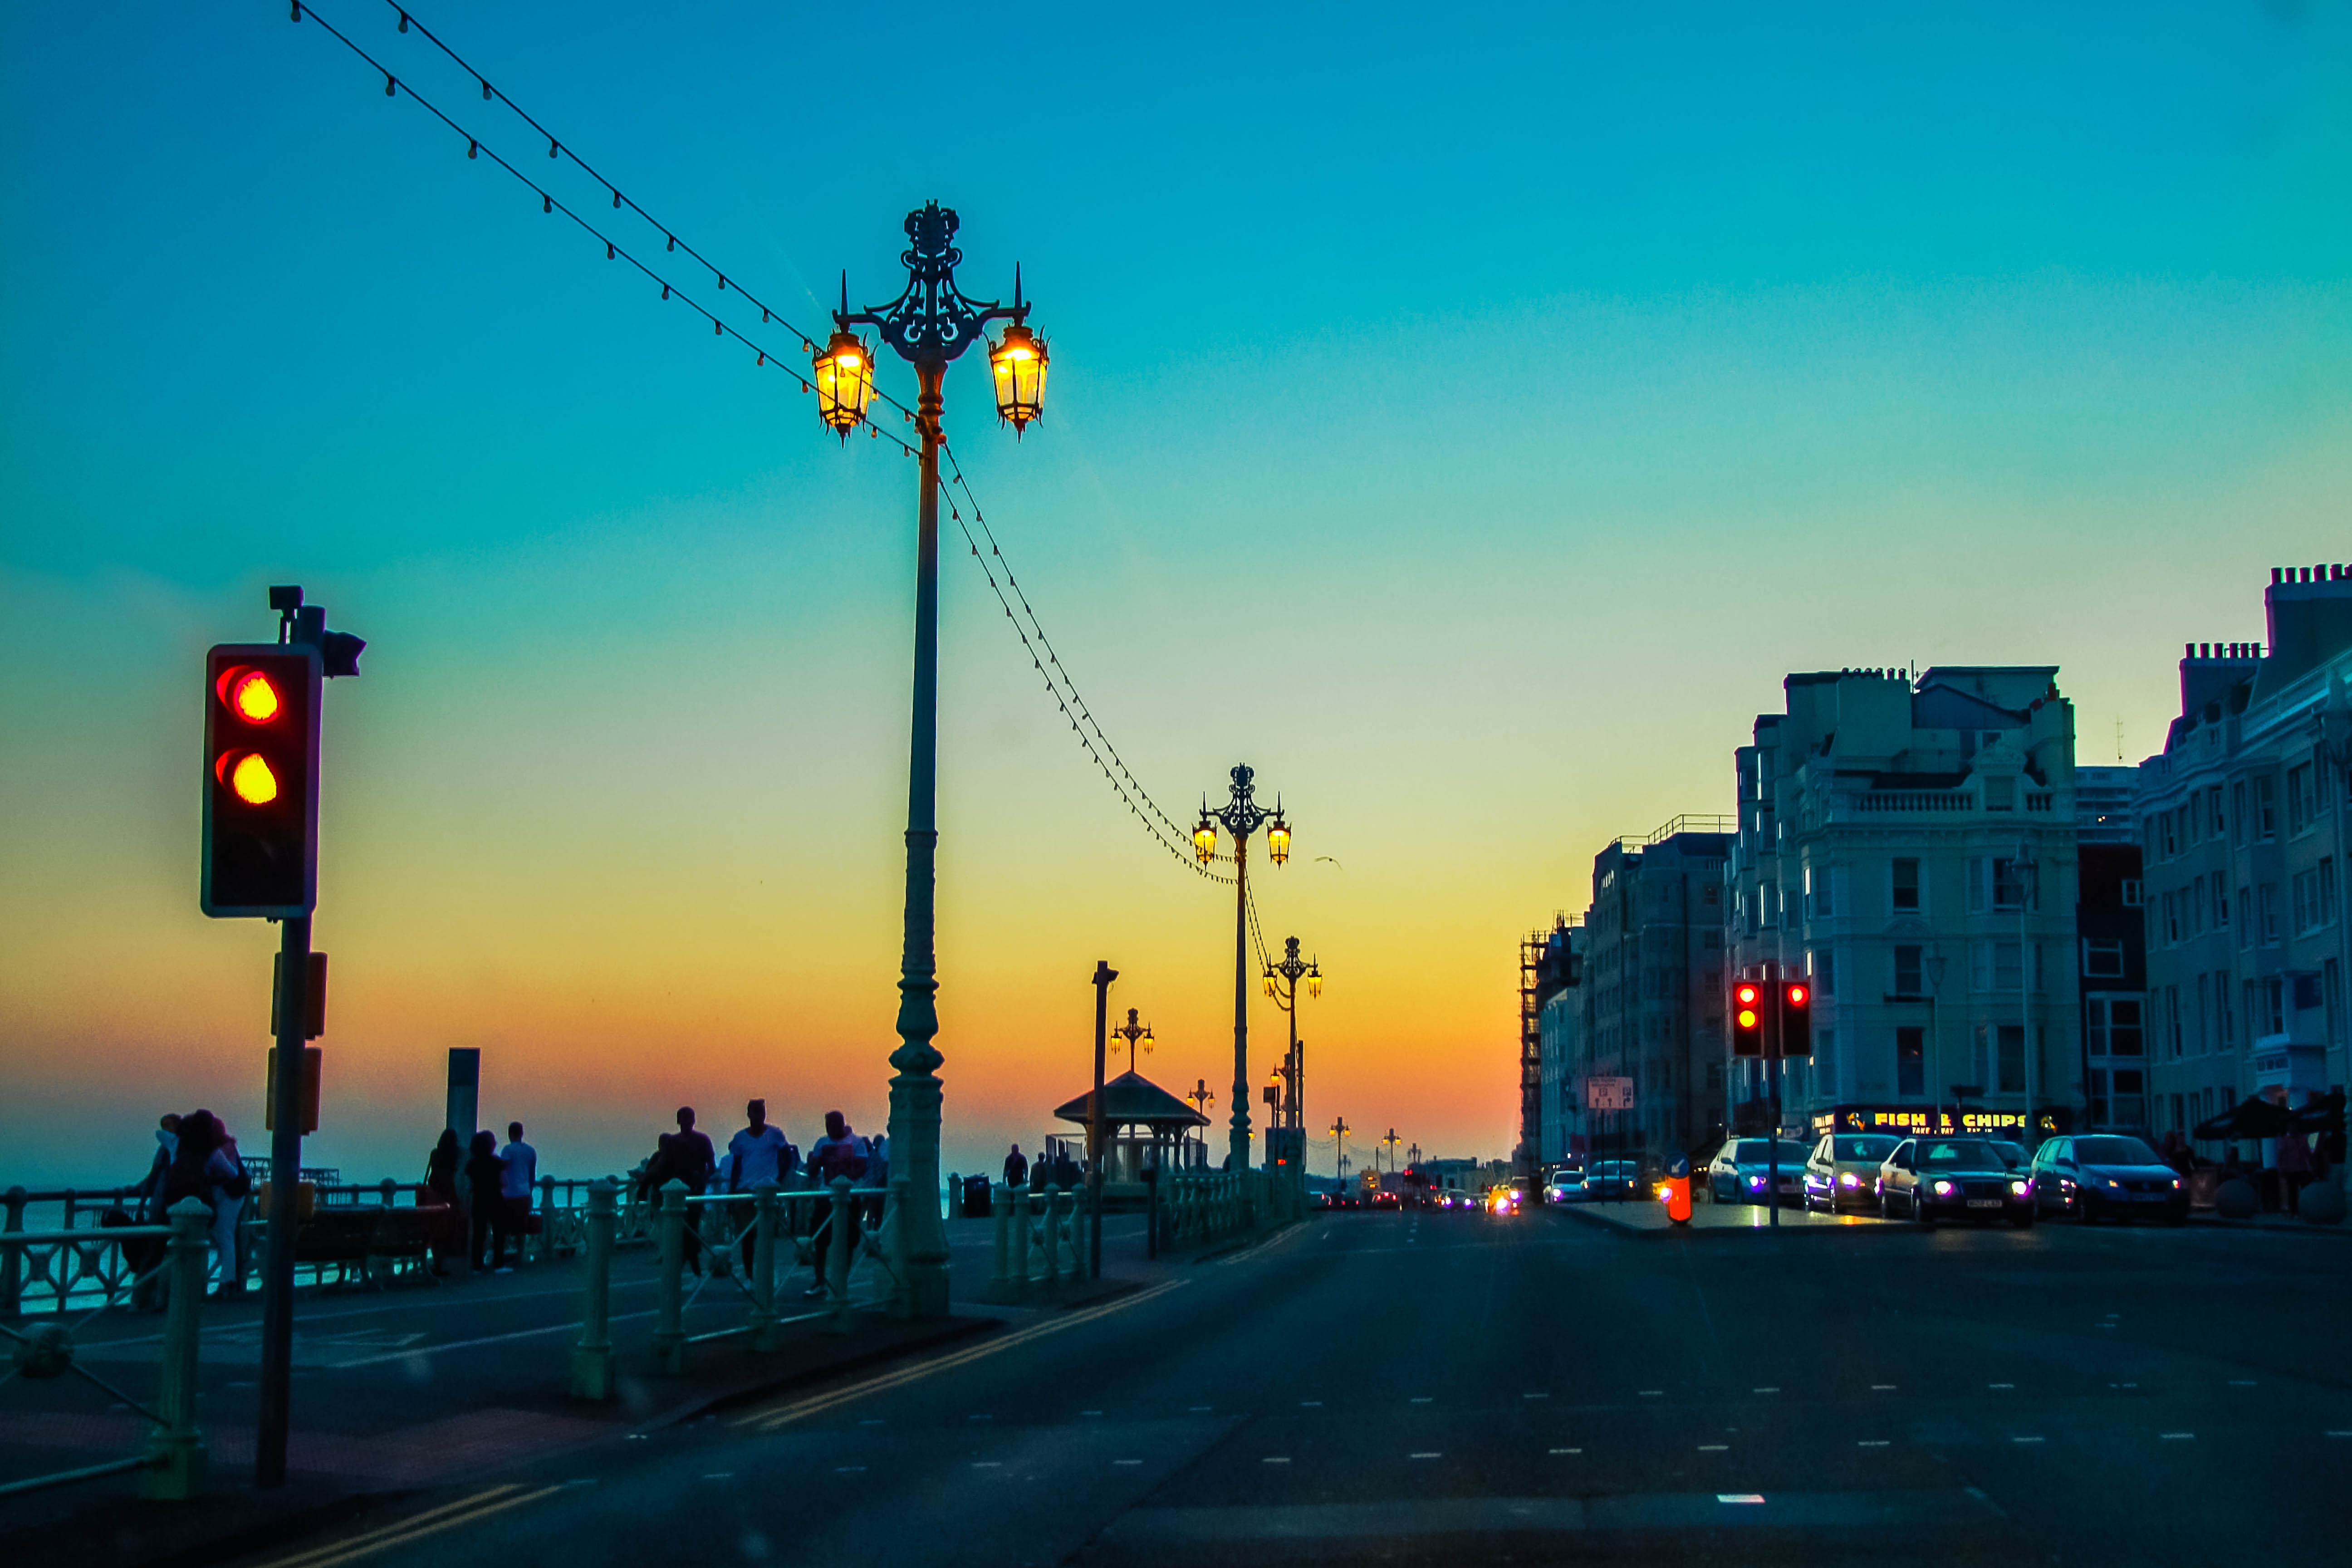
coast, horizon, sky, sunset, skyline, night, morning, dawn, city, skyscraper, cityscape, dusk, evening, tower, blue, street light, lighting, promenade, brighton, urban area